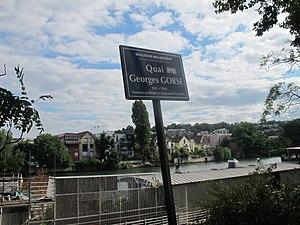
Plaque quai Georges-Gorse (Boulogne-Billancourt).
Georges Gorse est un homme politique et un diplomate français, gaulliste de gauche, né le 15 février 1915 à Cahors dans le Lot et mort le 17 mars 2002 à Paris. Il est enterré à Prunay-en-Yvelines.